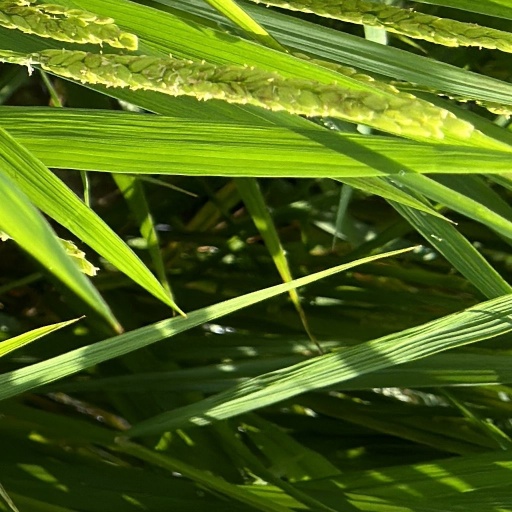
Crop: rice